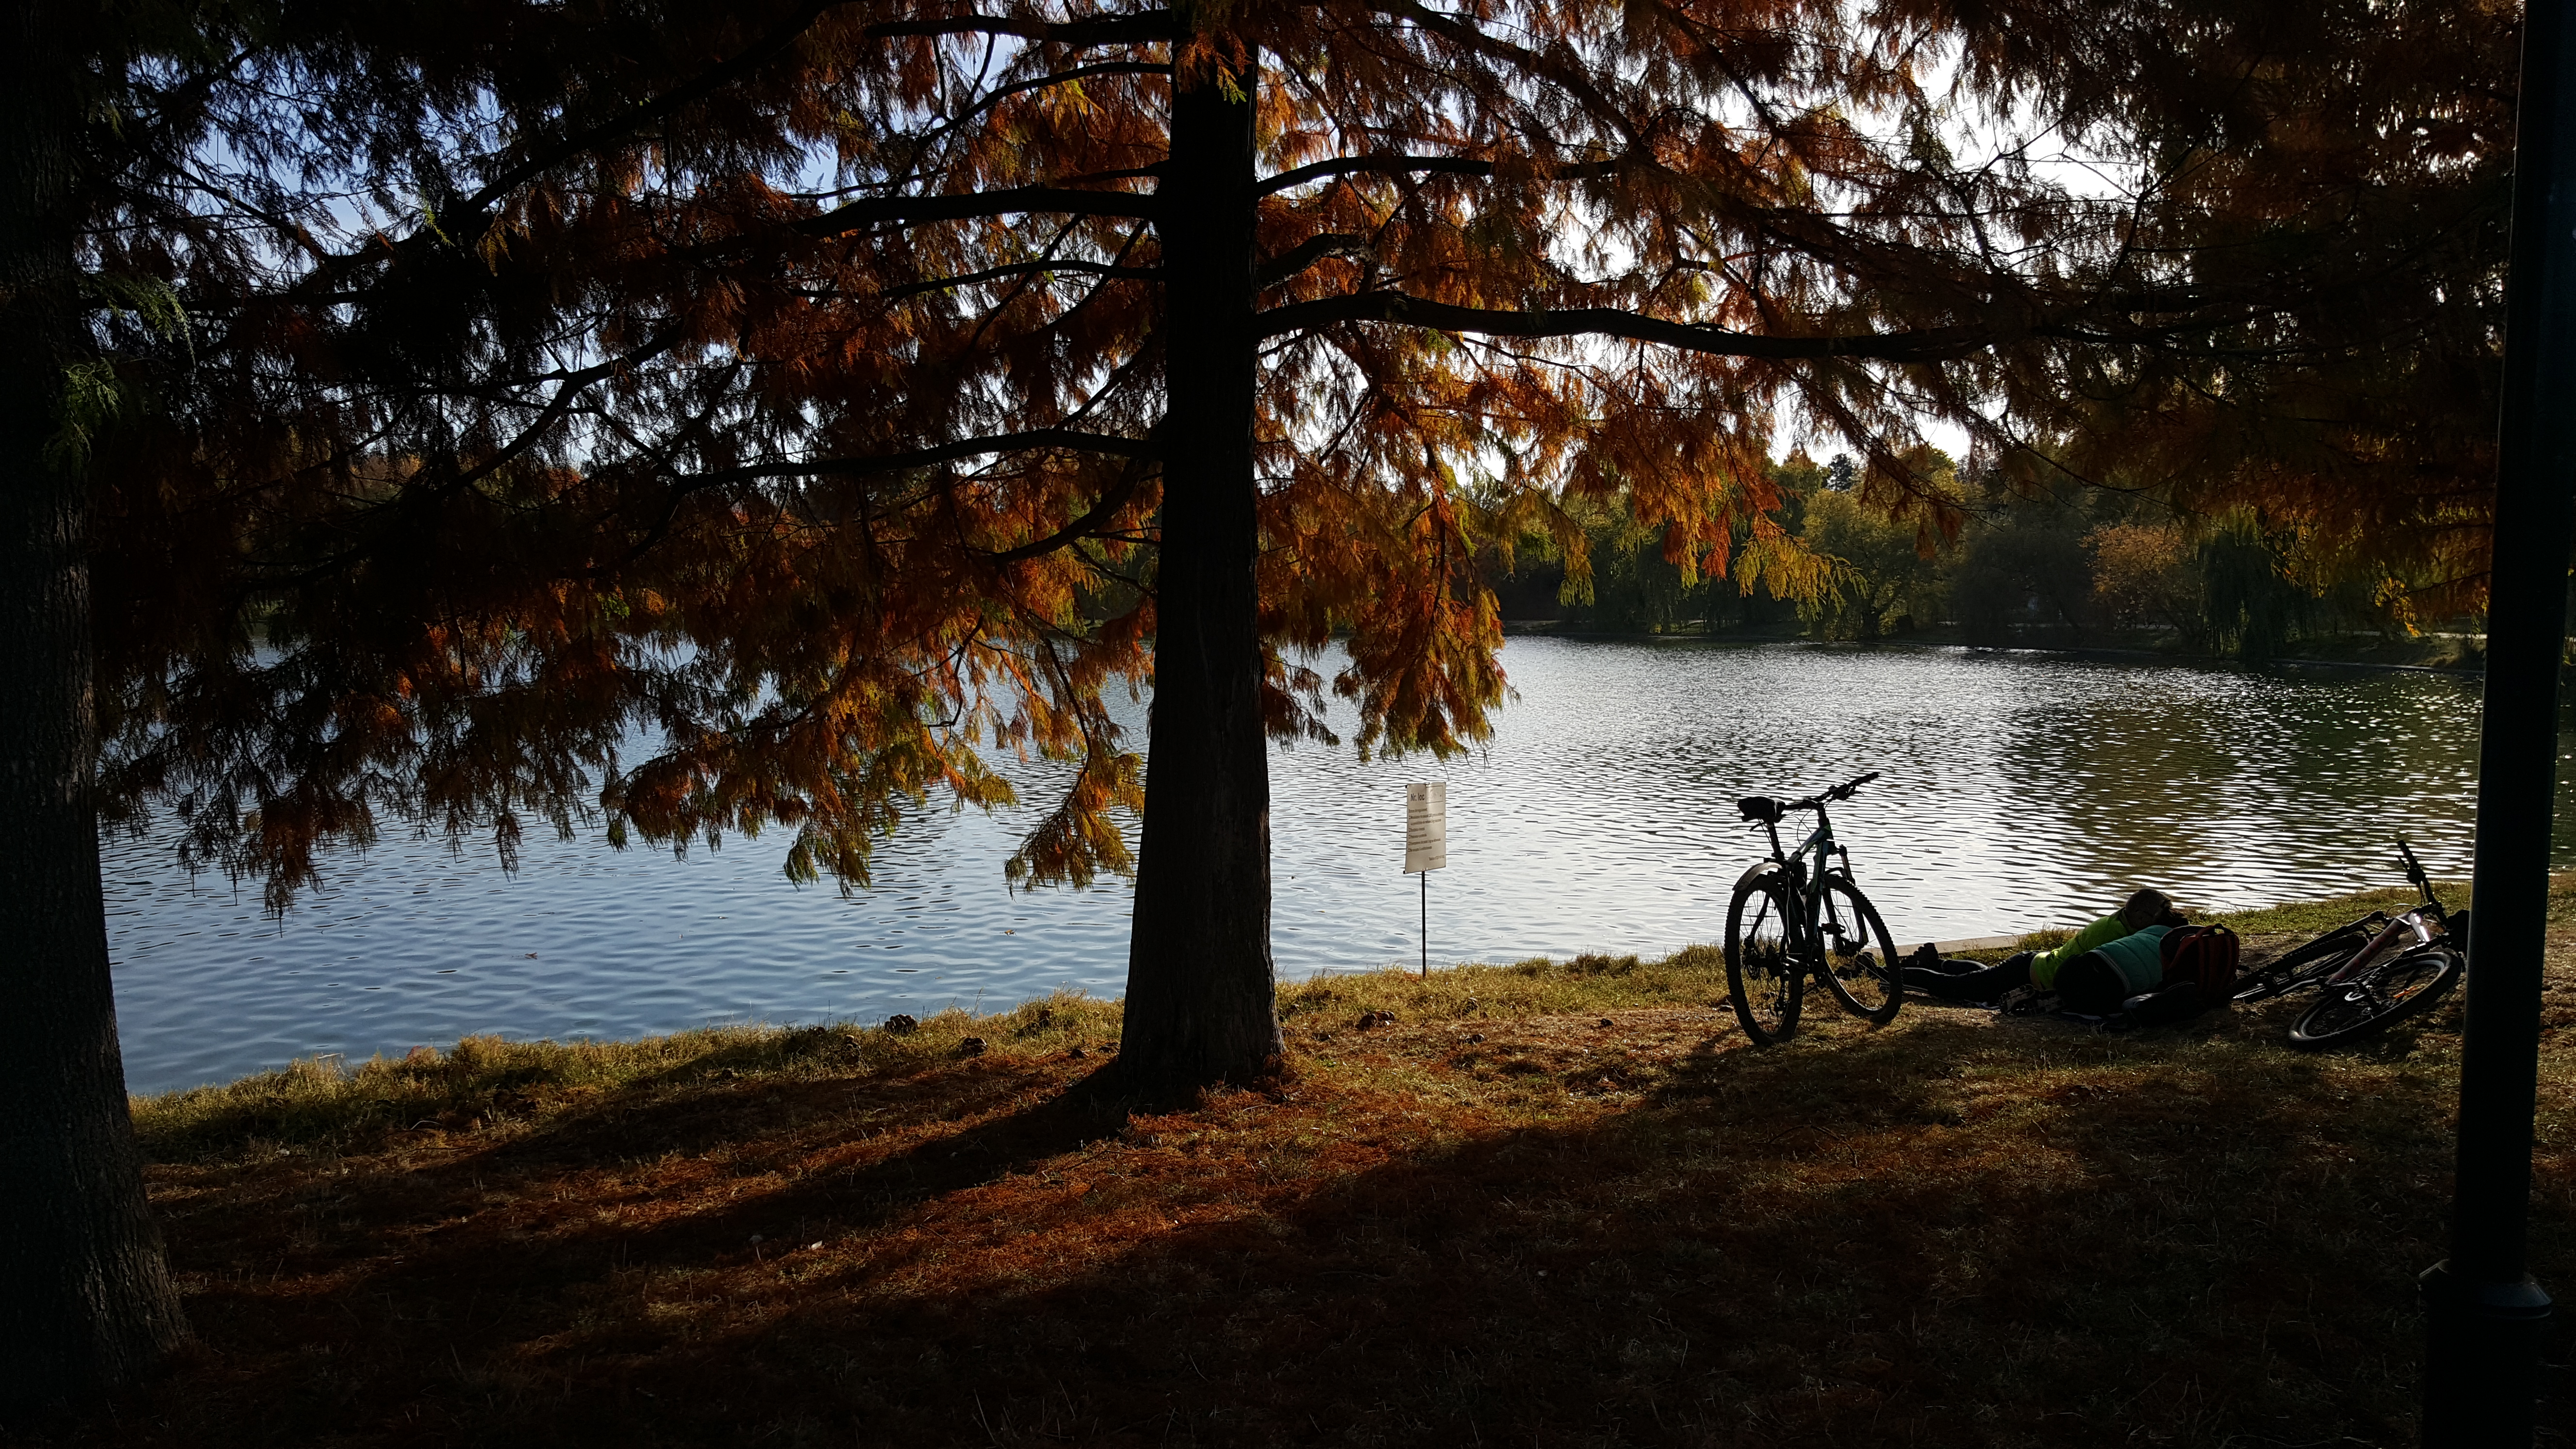
park, afternoon, autumn, peaceful, bicycle, evening light, pair, relaxation, nature, tree, natural landscape, reflection, bank, lake, water, woody plant, vehicle, shore, sky, river, mountain bike, woodland, plant, reservoir, landscape, bayou, pond, mountain biking